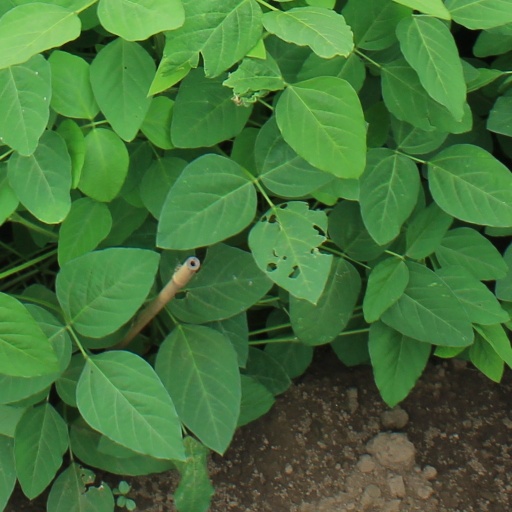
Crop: soybean